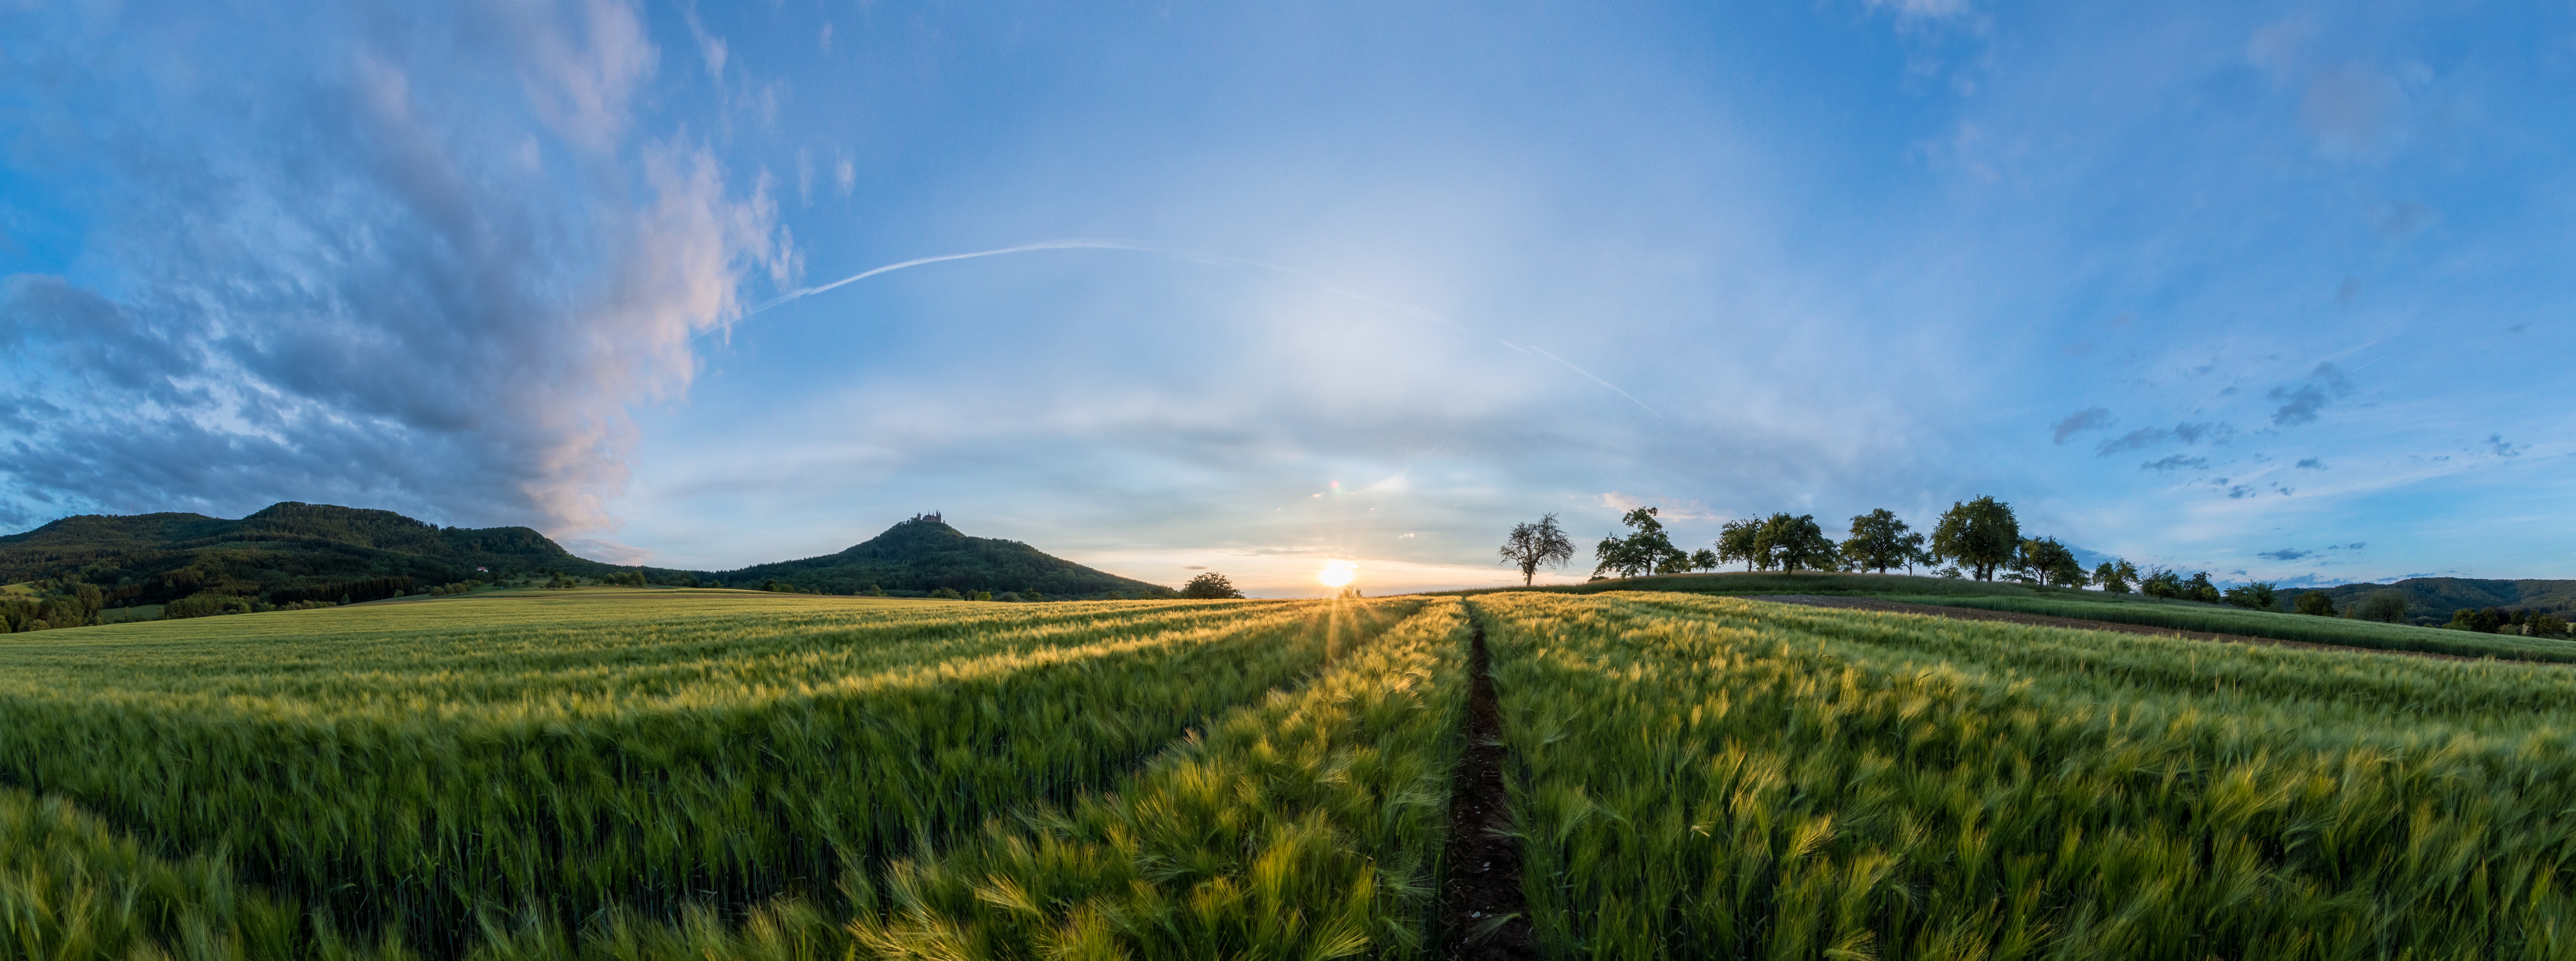
landscape, nature, grass, horizon, cloud, sky, sunset, field, lawn, meadow, barley, prairie, sunlight, morning, summer, crop, agriculture, plain, spike, grassland, cornfield, plateau, cereals, steppe, rural area, paddy field, barley field, grass family, computer wallpaper